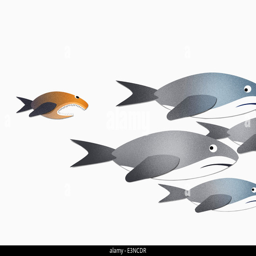
a small fish chasing sharks over white background